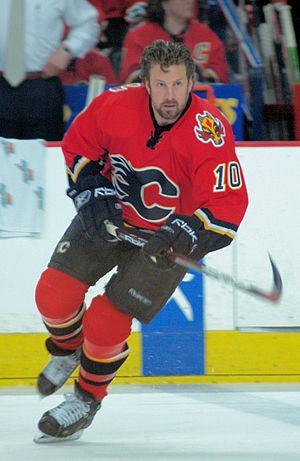
Anthony Lewis Amonte, dit Tony Amonte, est un joueur professionnel américain de hockey sur glace. Il évoluait au poste d'ailier droit.